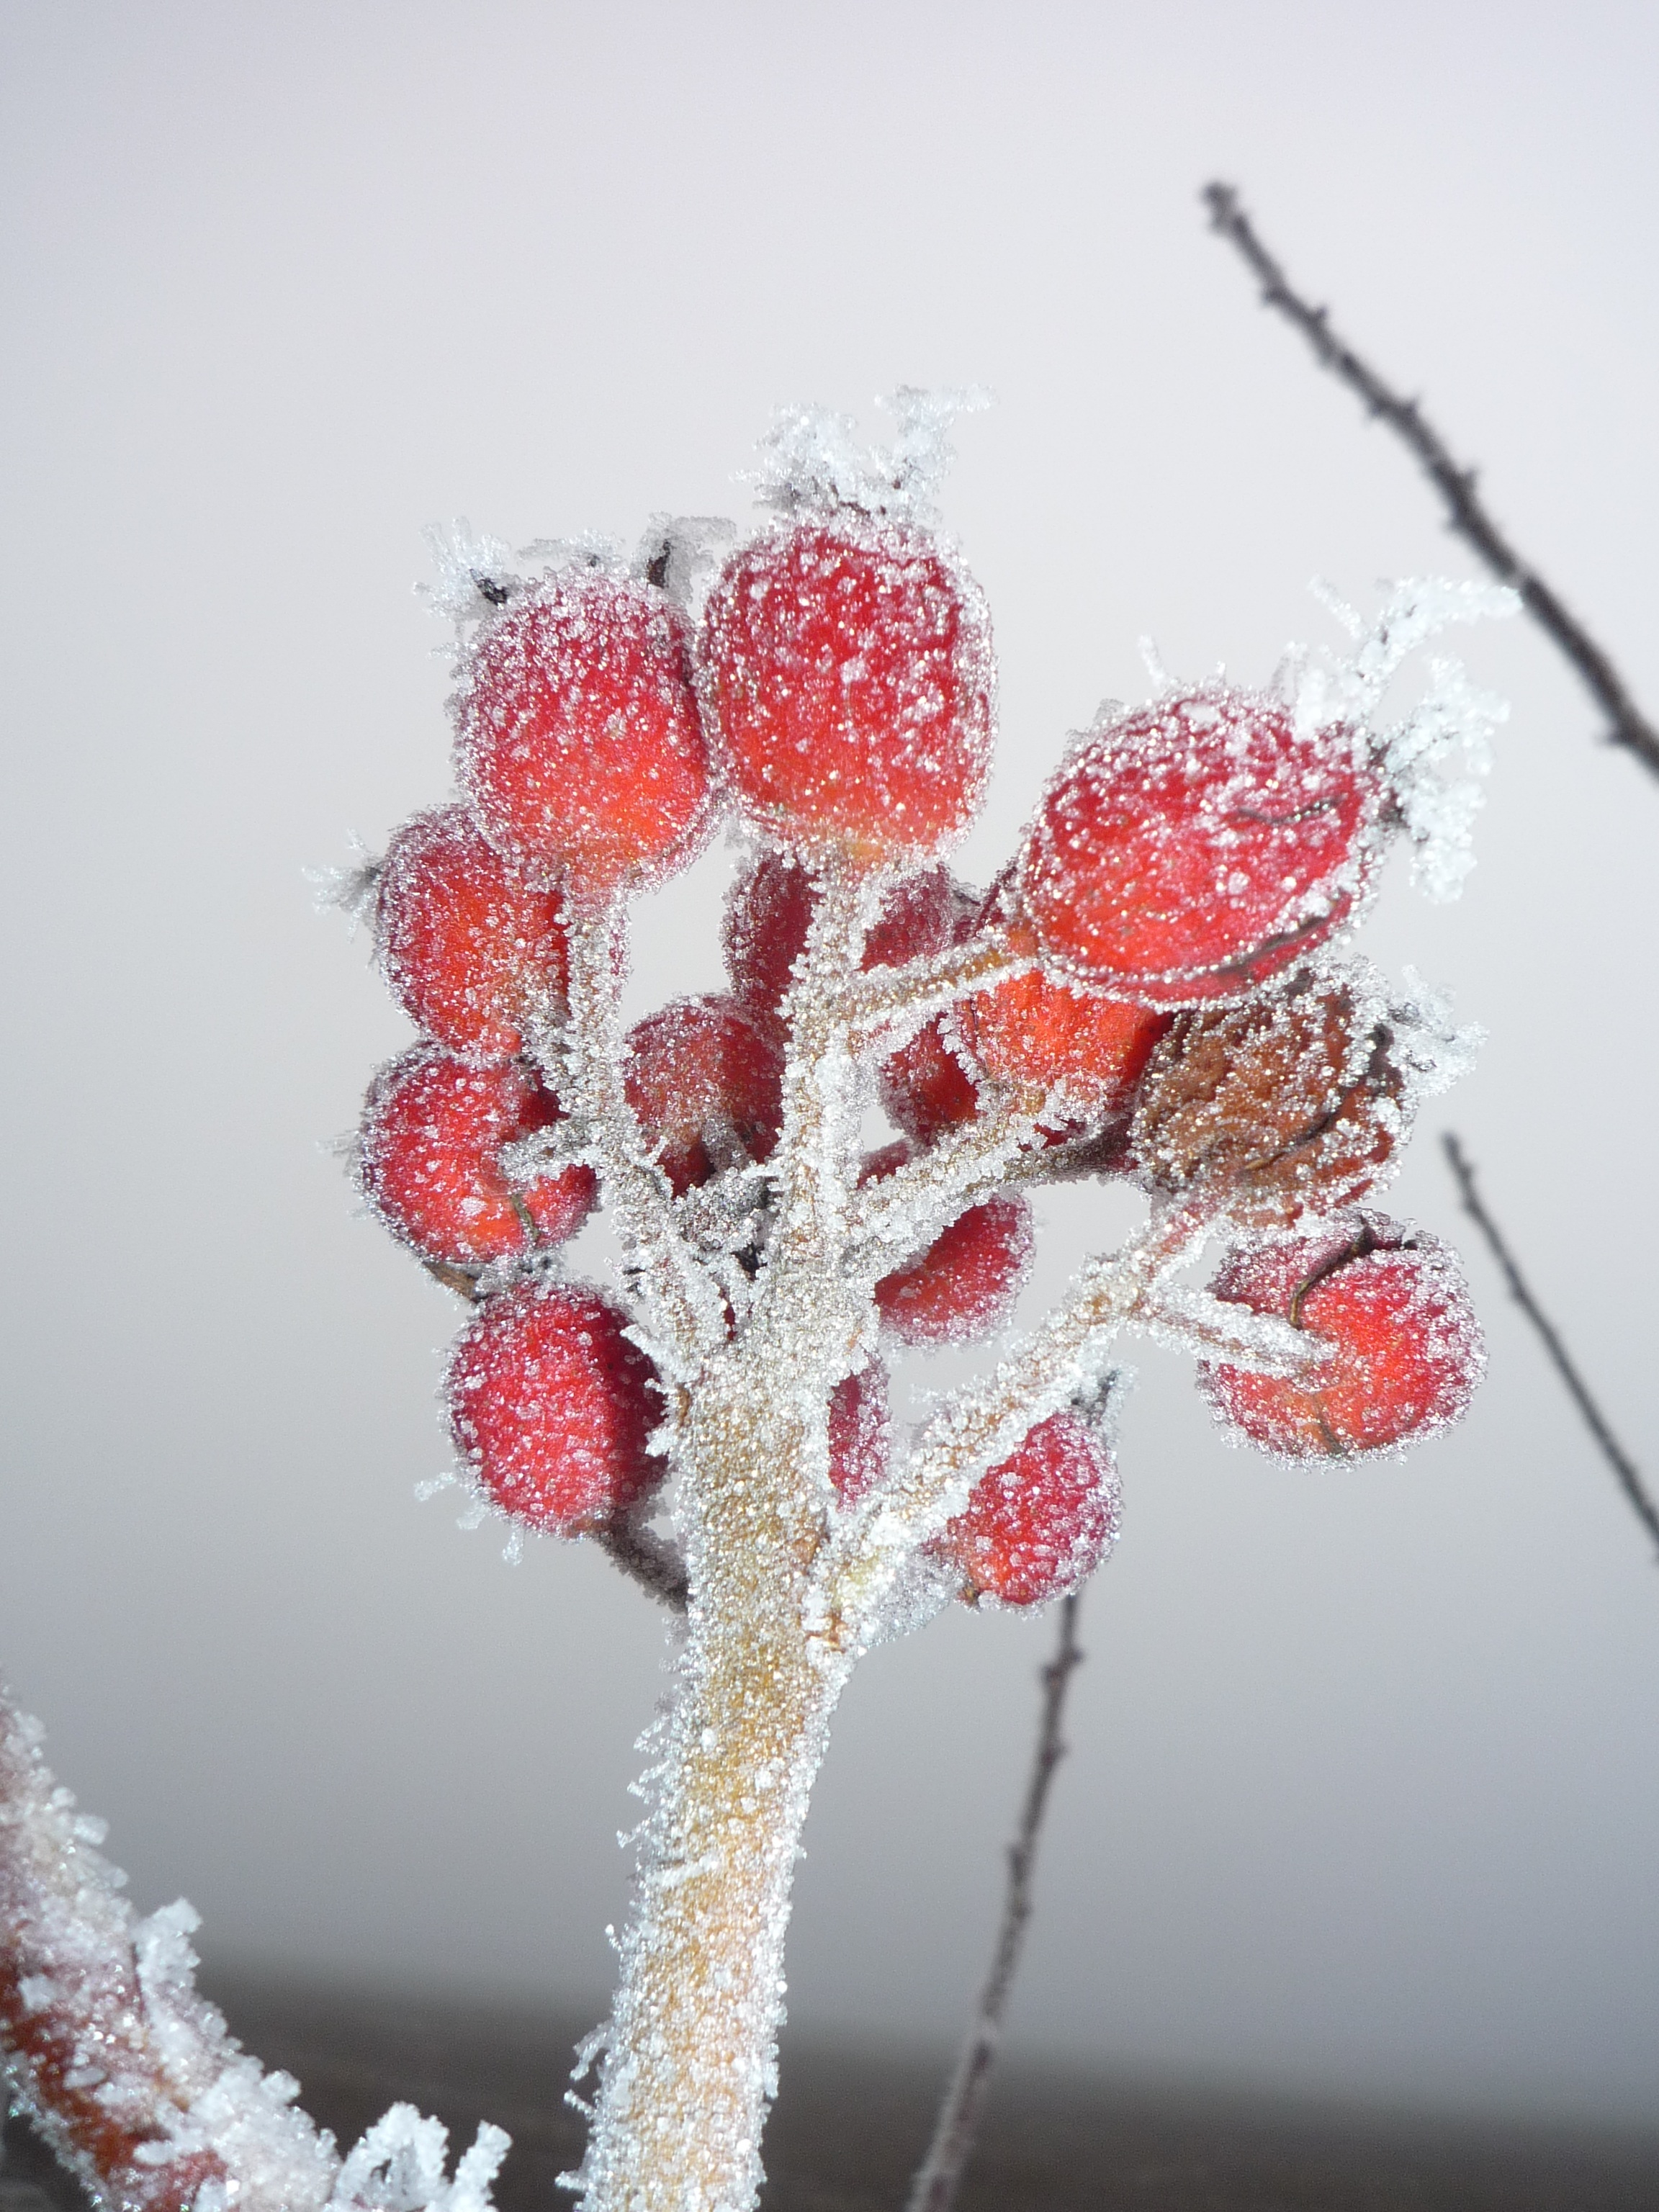
branch, blossom, snow, winter, plant, leaf, flower, petal, frost, spring, red, pink, flora, season, twig, close up, wintry, freezing, macro photography, rau